John Tuzo Wilson

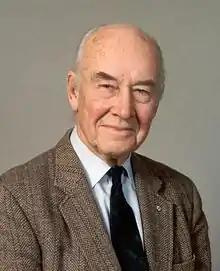
John Tuzo Wilson in 1992

John Tuzo Wilson (October 24, 1908 – April 15, 1993) was a Canadian geophysicist and geologist who achieved worldwide acclaim for his contributions to the theory of plate tectonics. He added the concept of "hot spots", a volcanic region hotter than the surrounding mantle (as in the Hawaii hotspot). He also conceived of the "transform fault", a major plate boundary where two plates move past each other horizontally ("e.g.," the San Andreas Fault).